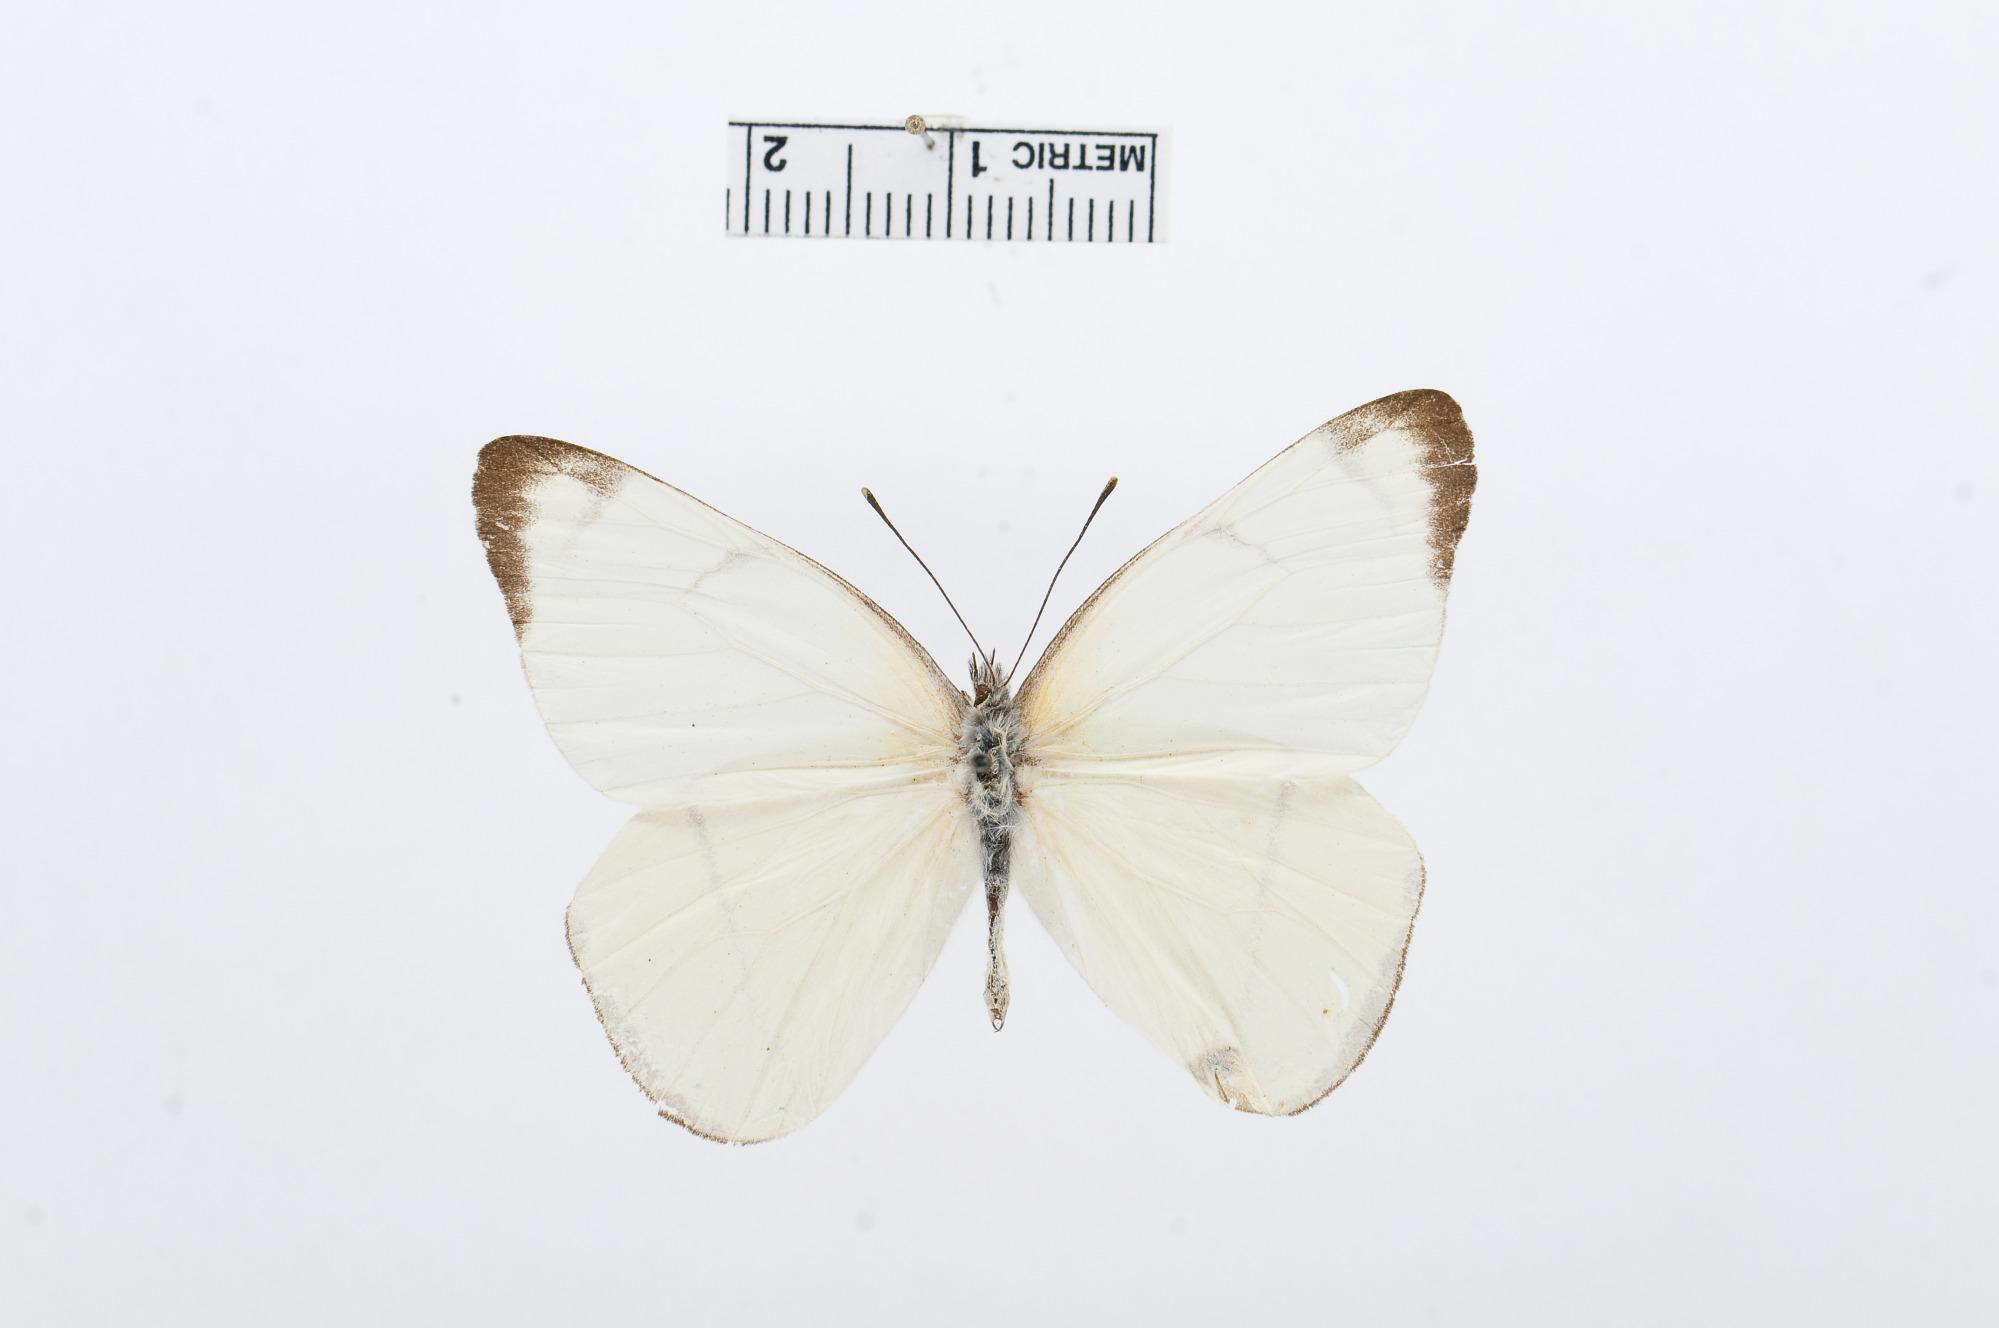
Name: Melete salacia
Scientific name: Melete salacia
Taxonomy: Animalia, Arthropoda, Hexapoda, Insecta, Lepidoptera, Pieridae, Pierinae